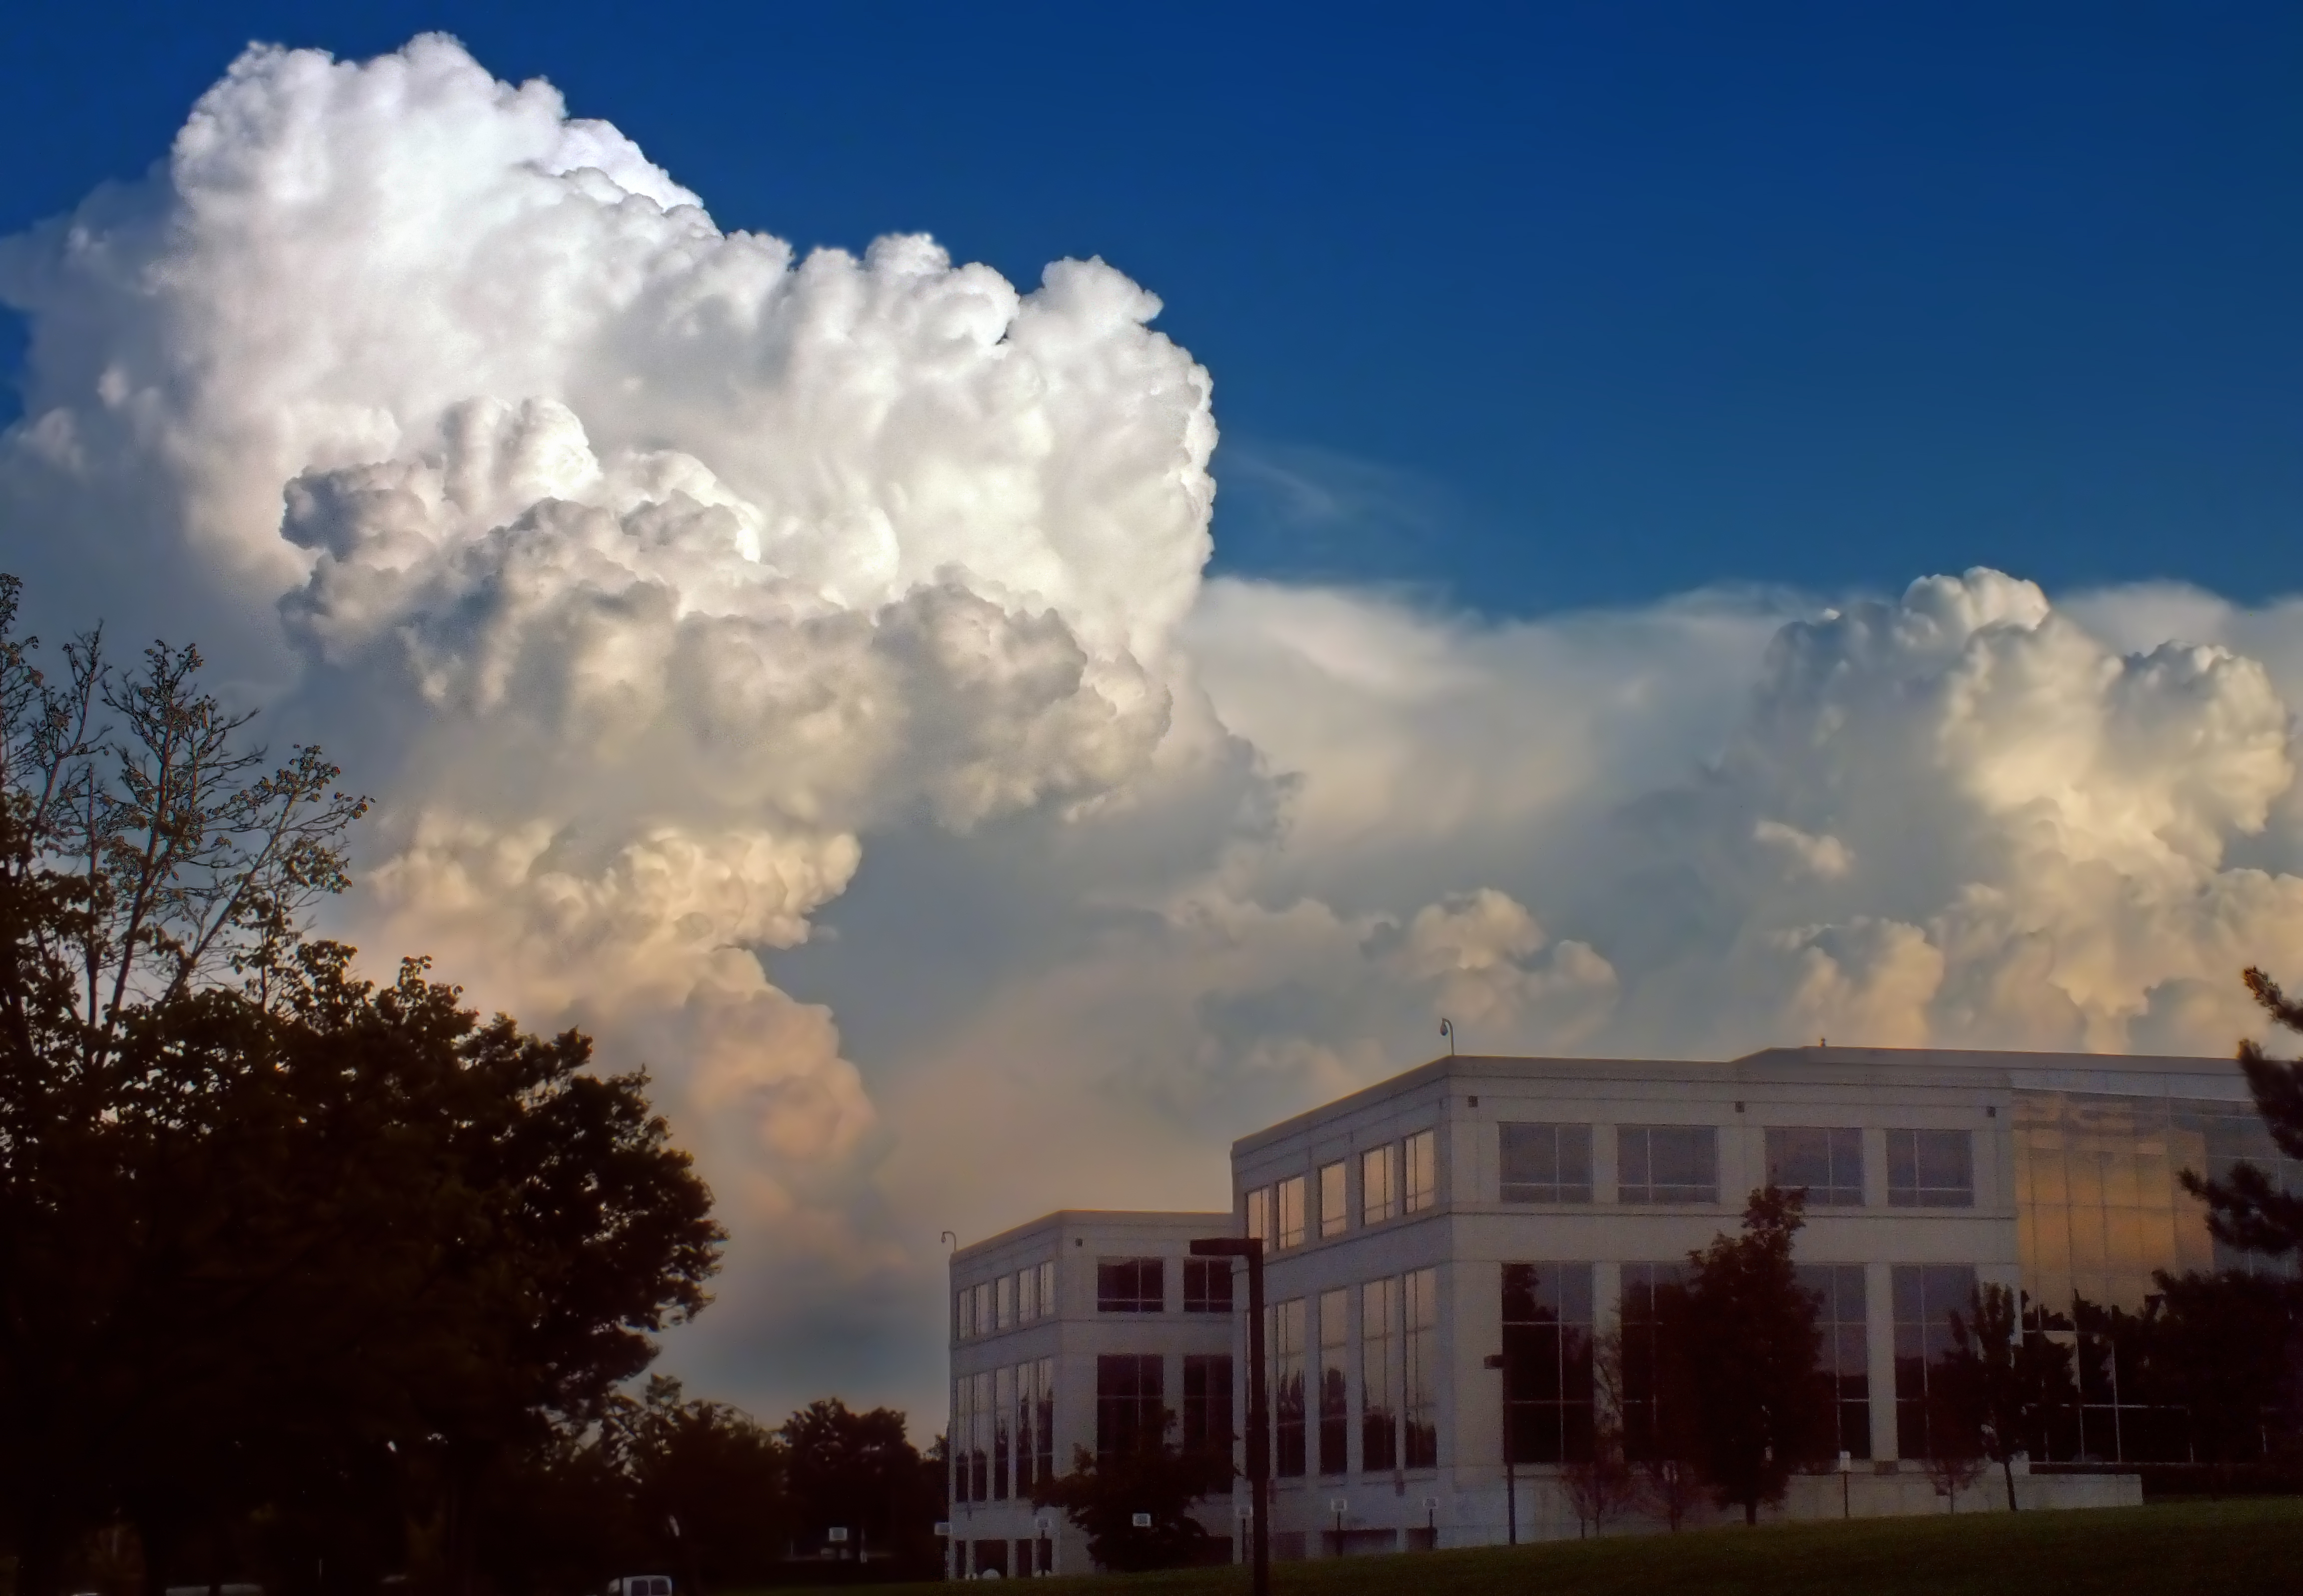
cloud, sky, sunlight, morning, atmosphere, summer, dusk, daytime, evening, weather, cumulus, creativecommons, clouds, lowlight, thunderstorm, cumulonimbus, cumuliform, cumulonimbuscalvus, meteorological phenomenon